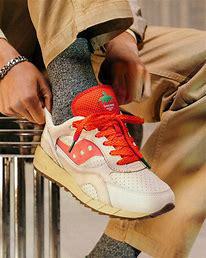
Brand: Saucony
Model: Shadow 6000